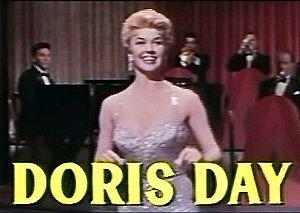
Les Pièges de la passion est un film américain de Charles Vidor, sorti en 1955.